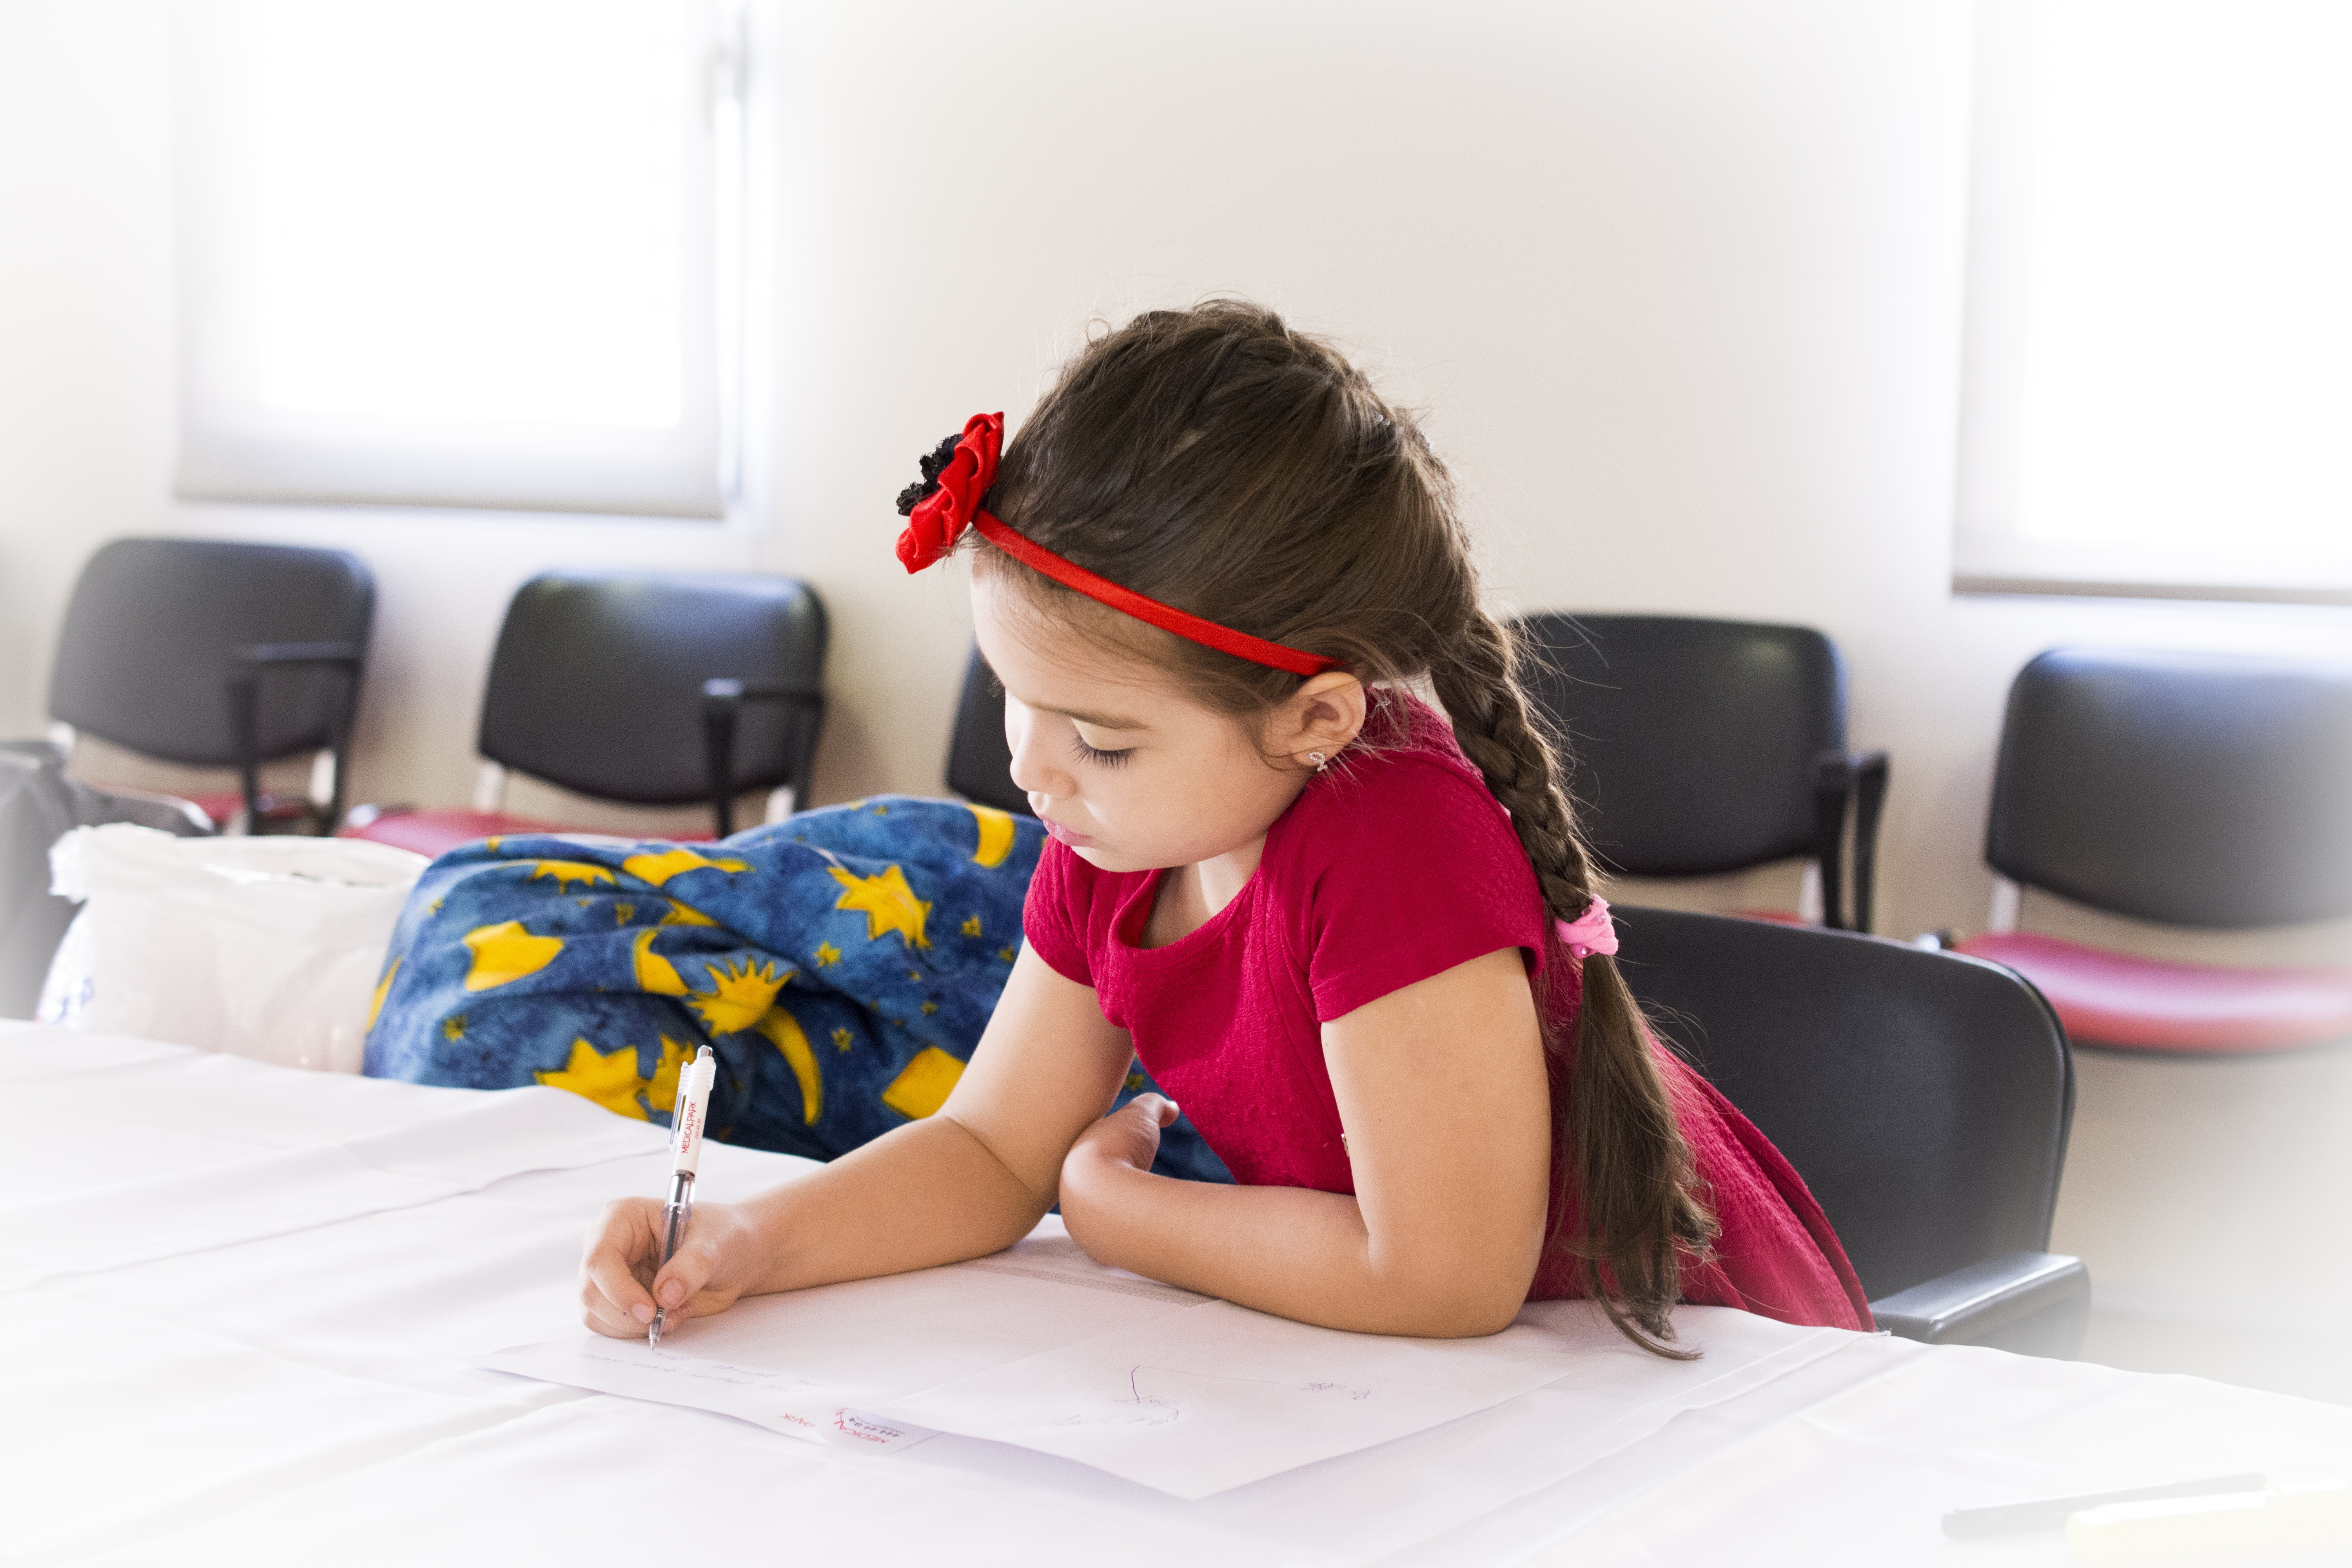
writing, table, person, girl, play, kid, cute, sitting, child, hairstyle, chairs, glasses, learning, homework, hairdo, photo shoot, human positions